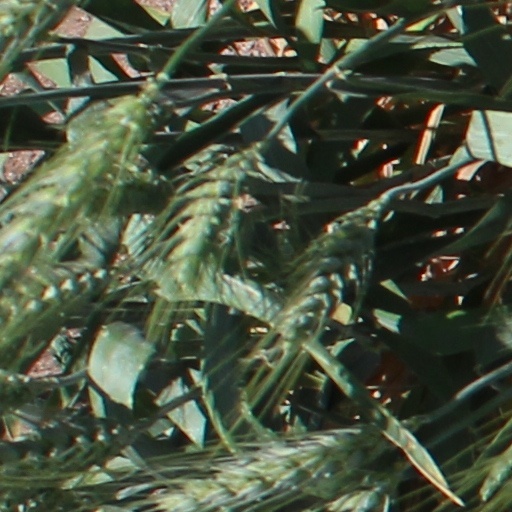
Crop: wheat